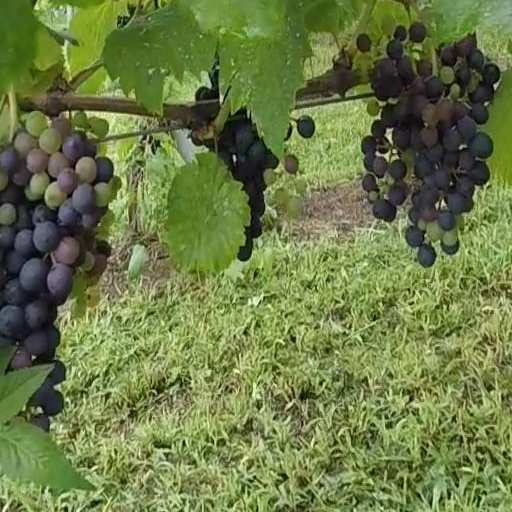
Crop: grape